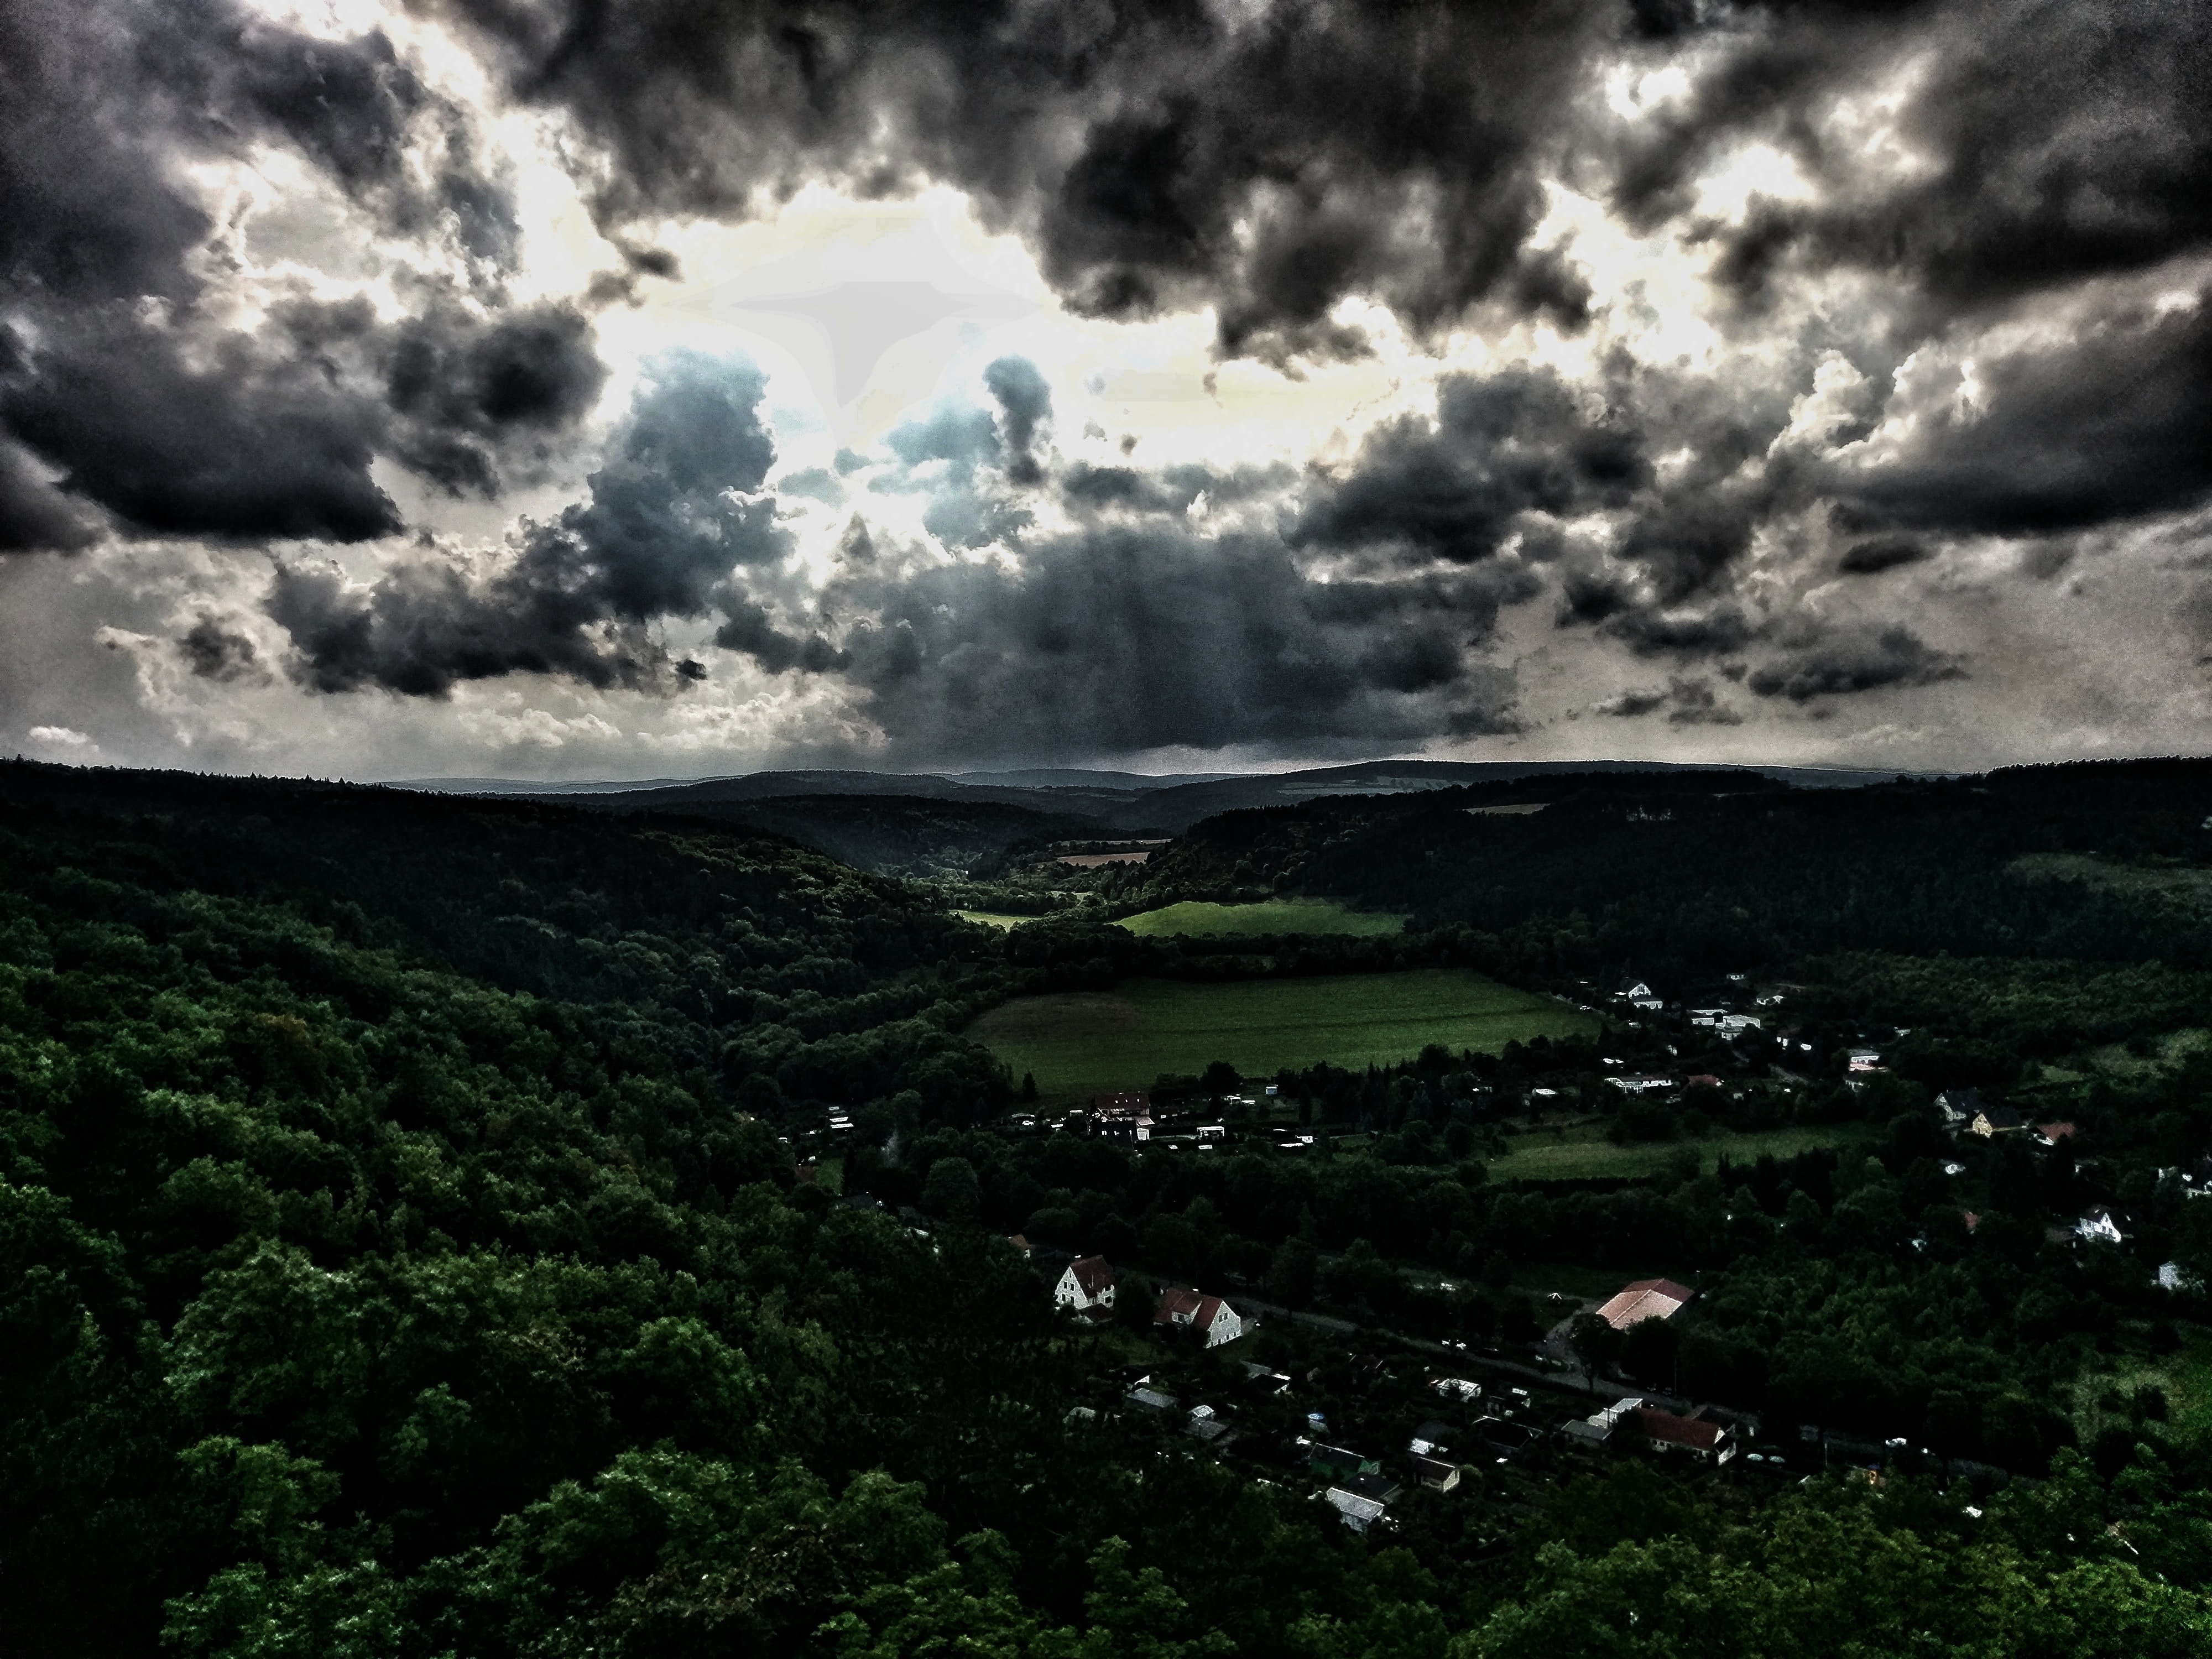
sky, nature, cloud, natural landscape, green, atmosphere, highland, grass, grassland, hill, water, landscape, horizon, tree, black and white, cumulus, photography, rural area, meteorological phenomenon, meadow, field, plain, stock photography, plant, monochrome photography, world, fell, space, monochrome, darkness